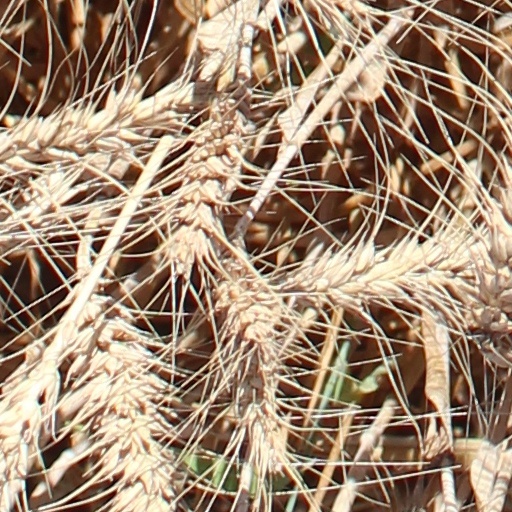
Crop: wheat